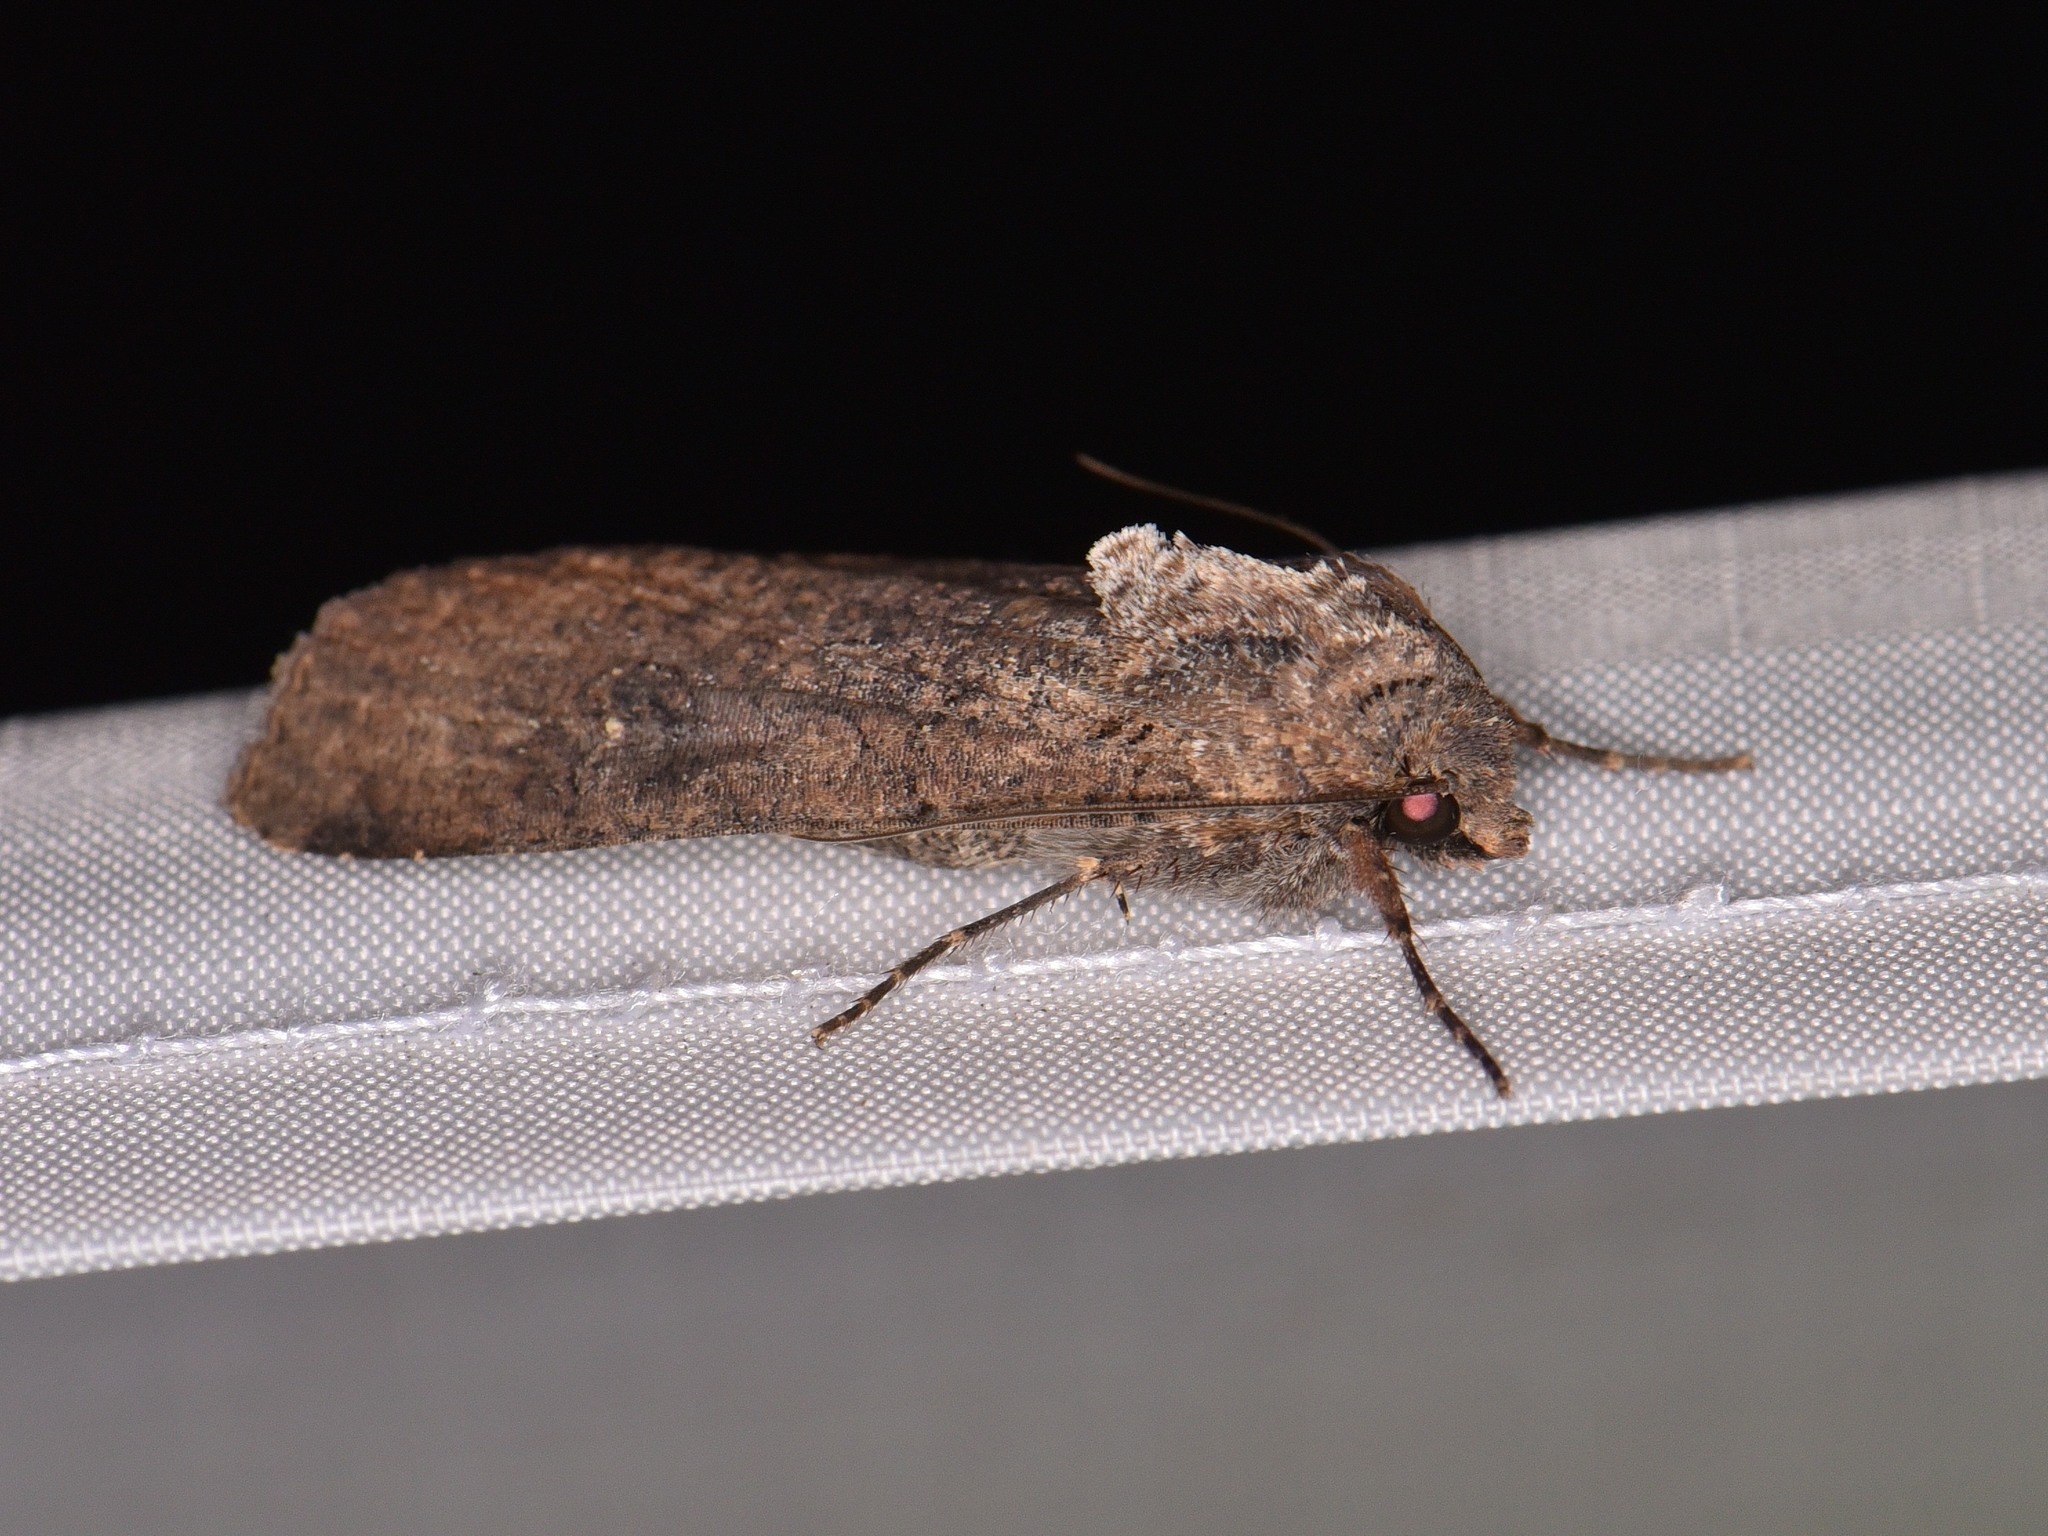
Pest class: cutworms